Pia Hierzegger

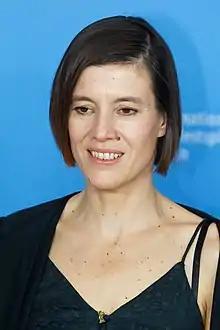
Hierzegger at the 2017 Berlin International Film Festival

Pia Hierzegger (born 2 February 1972) is an Austrian actress. She has appeared in more than fifteen films since 2004.